Saigane Station

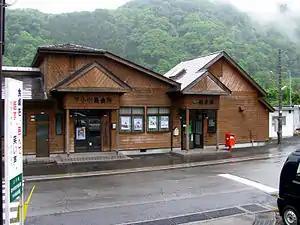
Saigane Station in May 2008

is a passenger railway station in the town of Daigo, Kuji, Ibaraki, Japan, operated by East Japan Railway Company (JR East).